Gqeberha

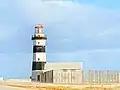
Cape Recife lighthouse

Gqeberha, formerly named Port Elizabeth, and colloquially referred to as P.E., is a major seaport and the most populous city in the Eastern Cape province of South Africa. It is the seat of the Nelson Mandela Bay Metropolitan Municipality, South Africa's second-smallest metropolitan municipality by area. It is the sixth-most populous city in South Africa and is the cultural, economic and financial hub of the Eastern Cape.